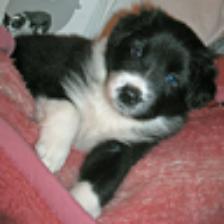
Label: NonHuman